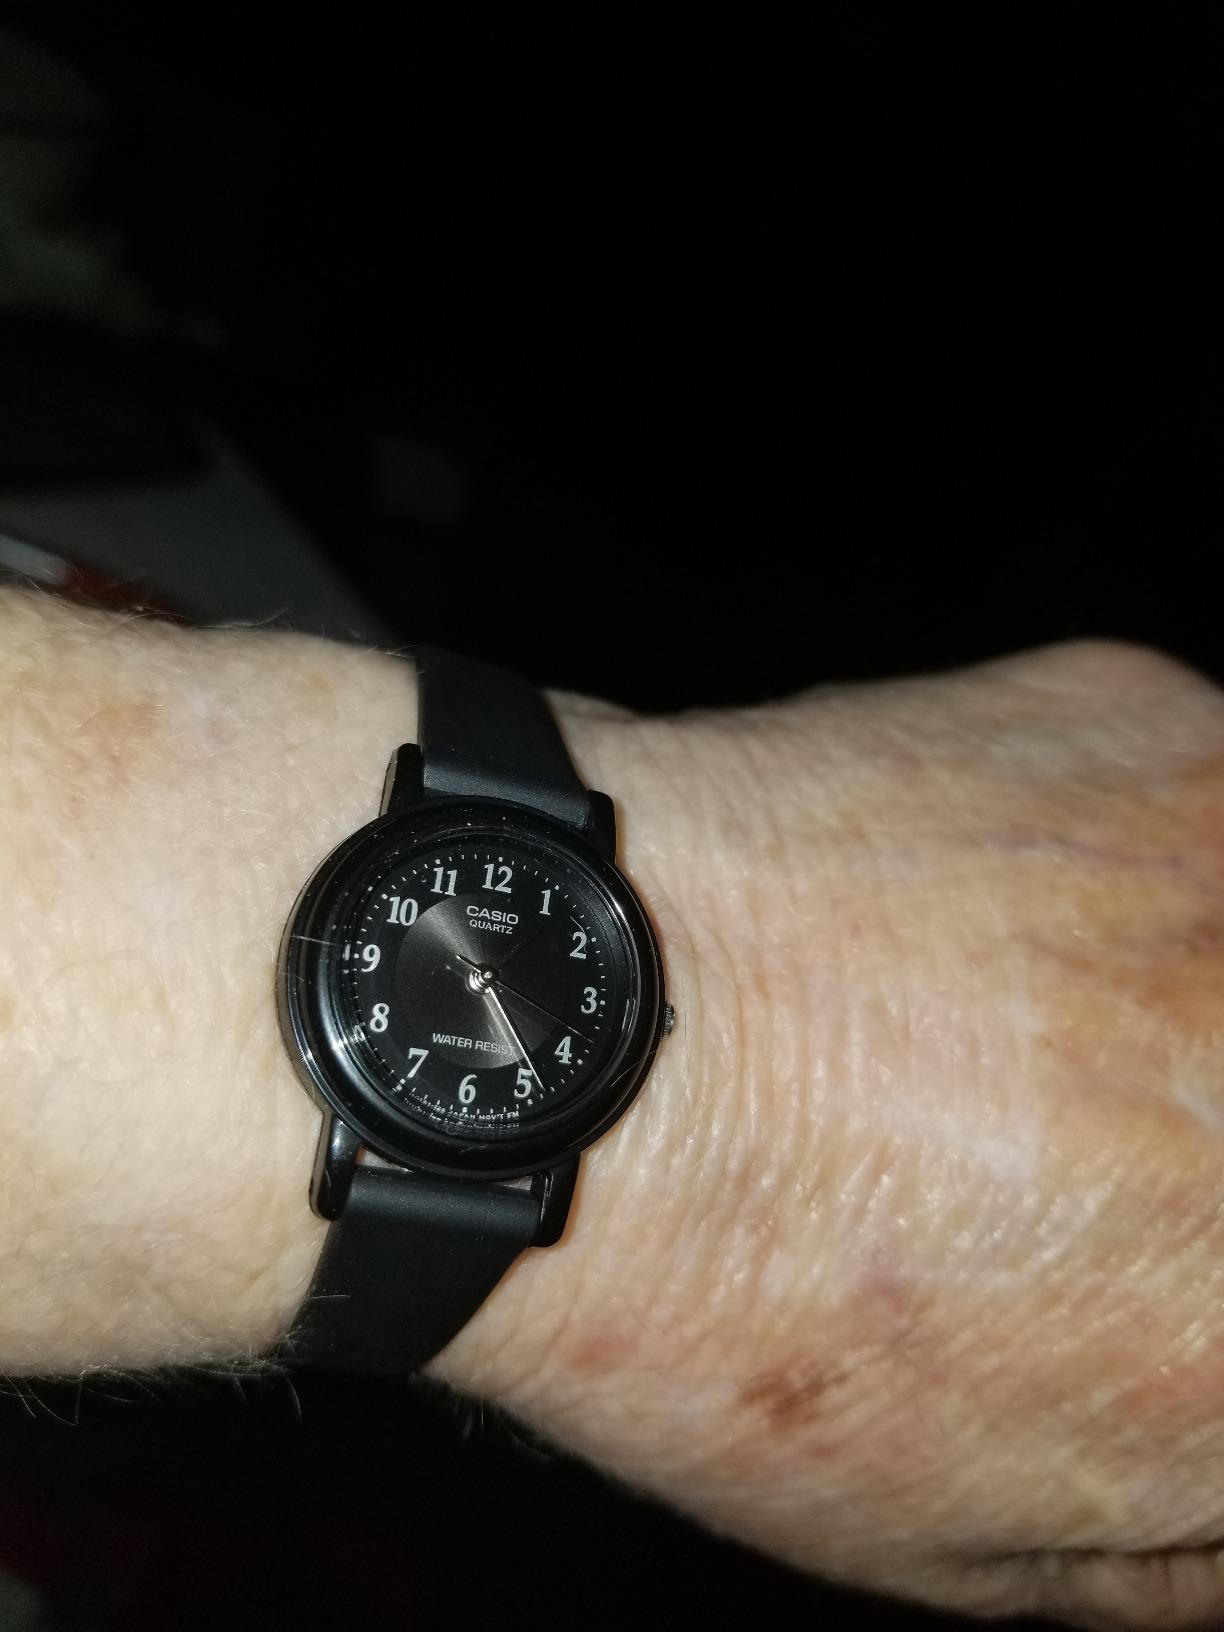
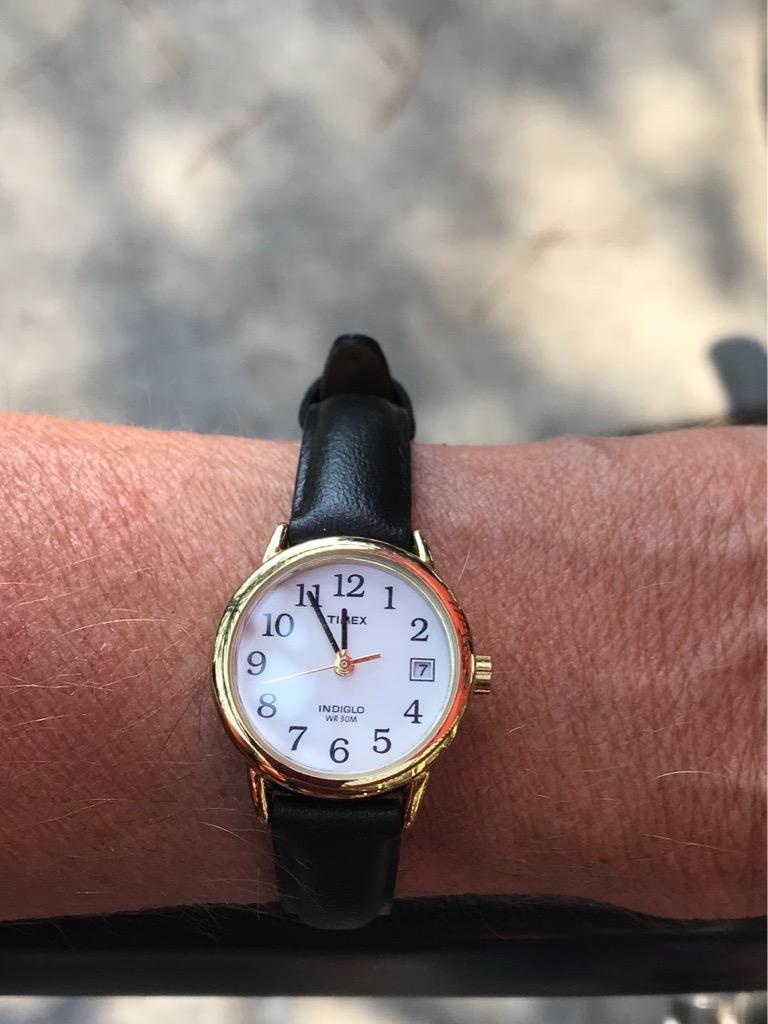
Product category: accessories_watch
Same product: no